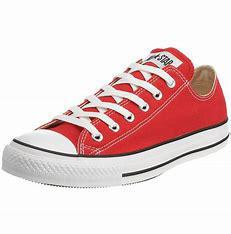
Brand: Converse
Model: All Star Ox